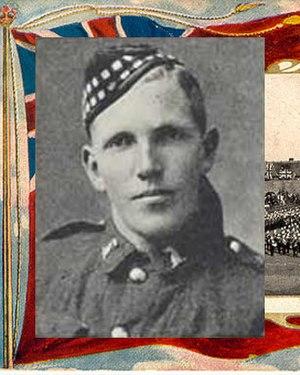
James Wilfried Hunter
Le cimetière d'UPTON WOOD est un cimetière militaire britannique de la Première Guerre mondiale, situé dans le village français de Hendecourt-lès-Cagnicourt. Le cimetière est situé sur le terrain à 1 700 m au nord du centre du village et est accessible par un chemin de campagne de 700 m. Il a été conçu par George Goldsmith. Rectangulaire, il est entouré d'un mur de briques. L'entrée se compose d'un bâtiment carré avec un toit de tente et un portail en arc ouvert. Une croix du sacrifice domine le site. Le cimetière est entretenu par la Commonwealth War Graves Commission.